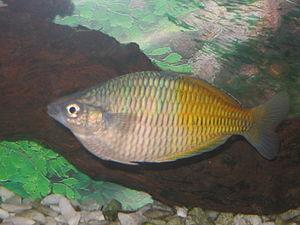
Le genre Melanotaenia regroupe plusieurs espèces de poissons de la famille des Melanotaeniidae.